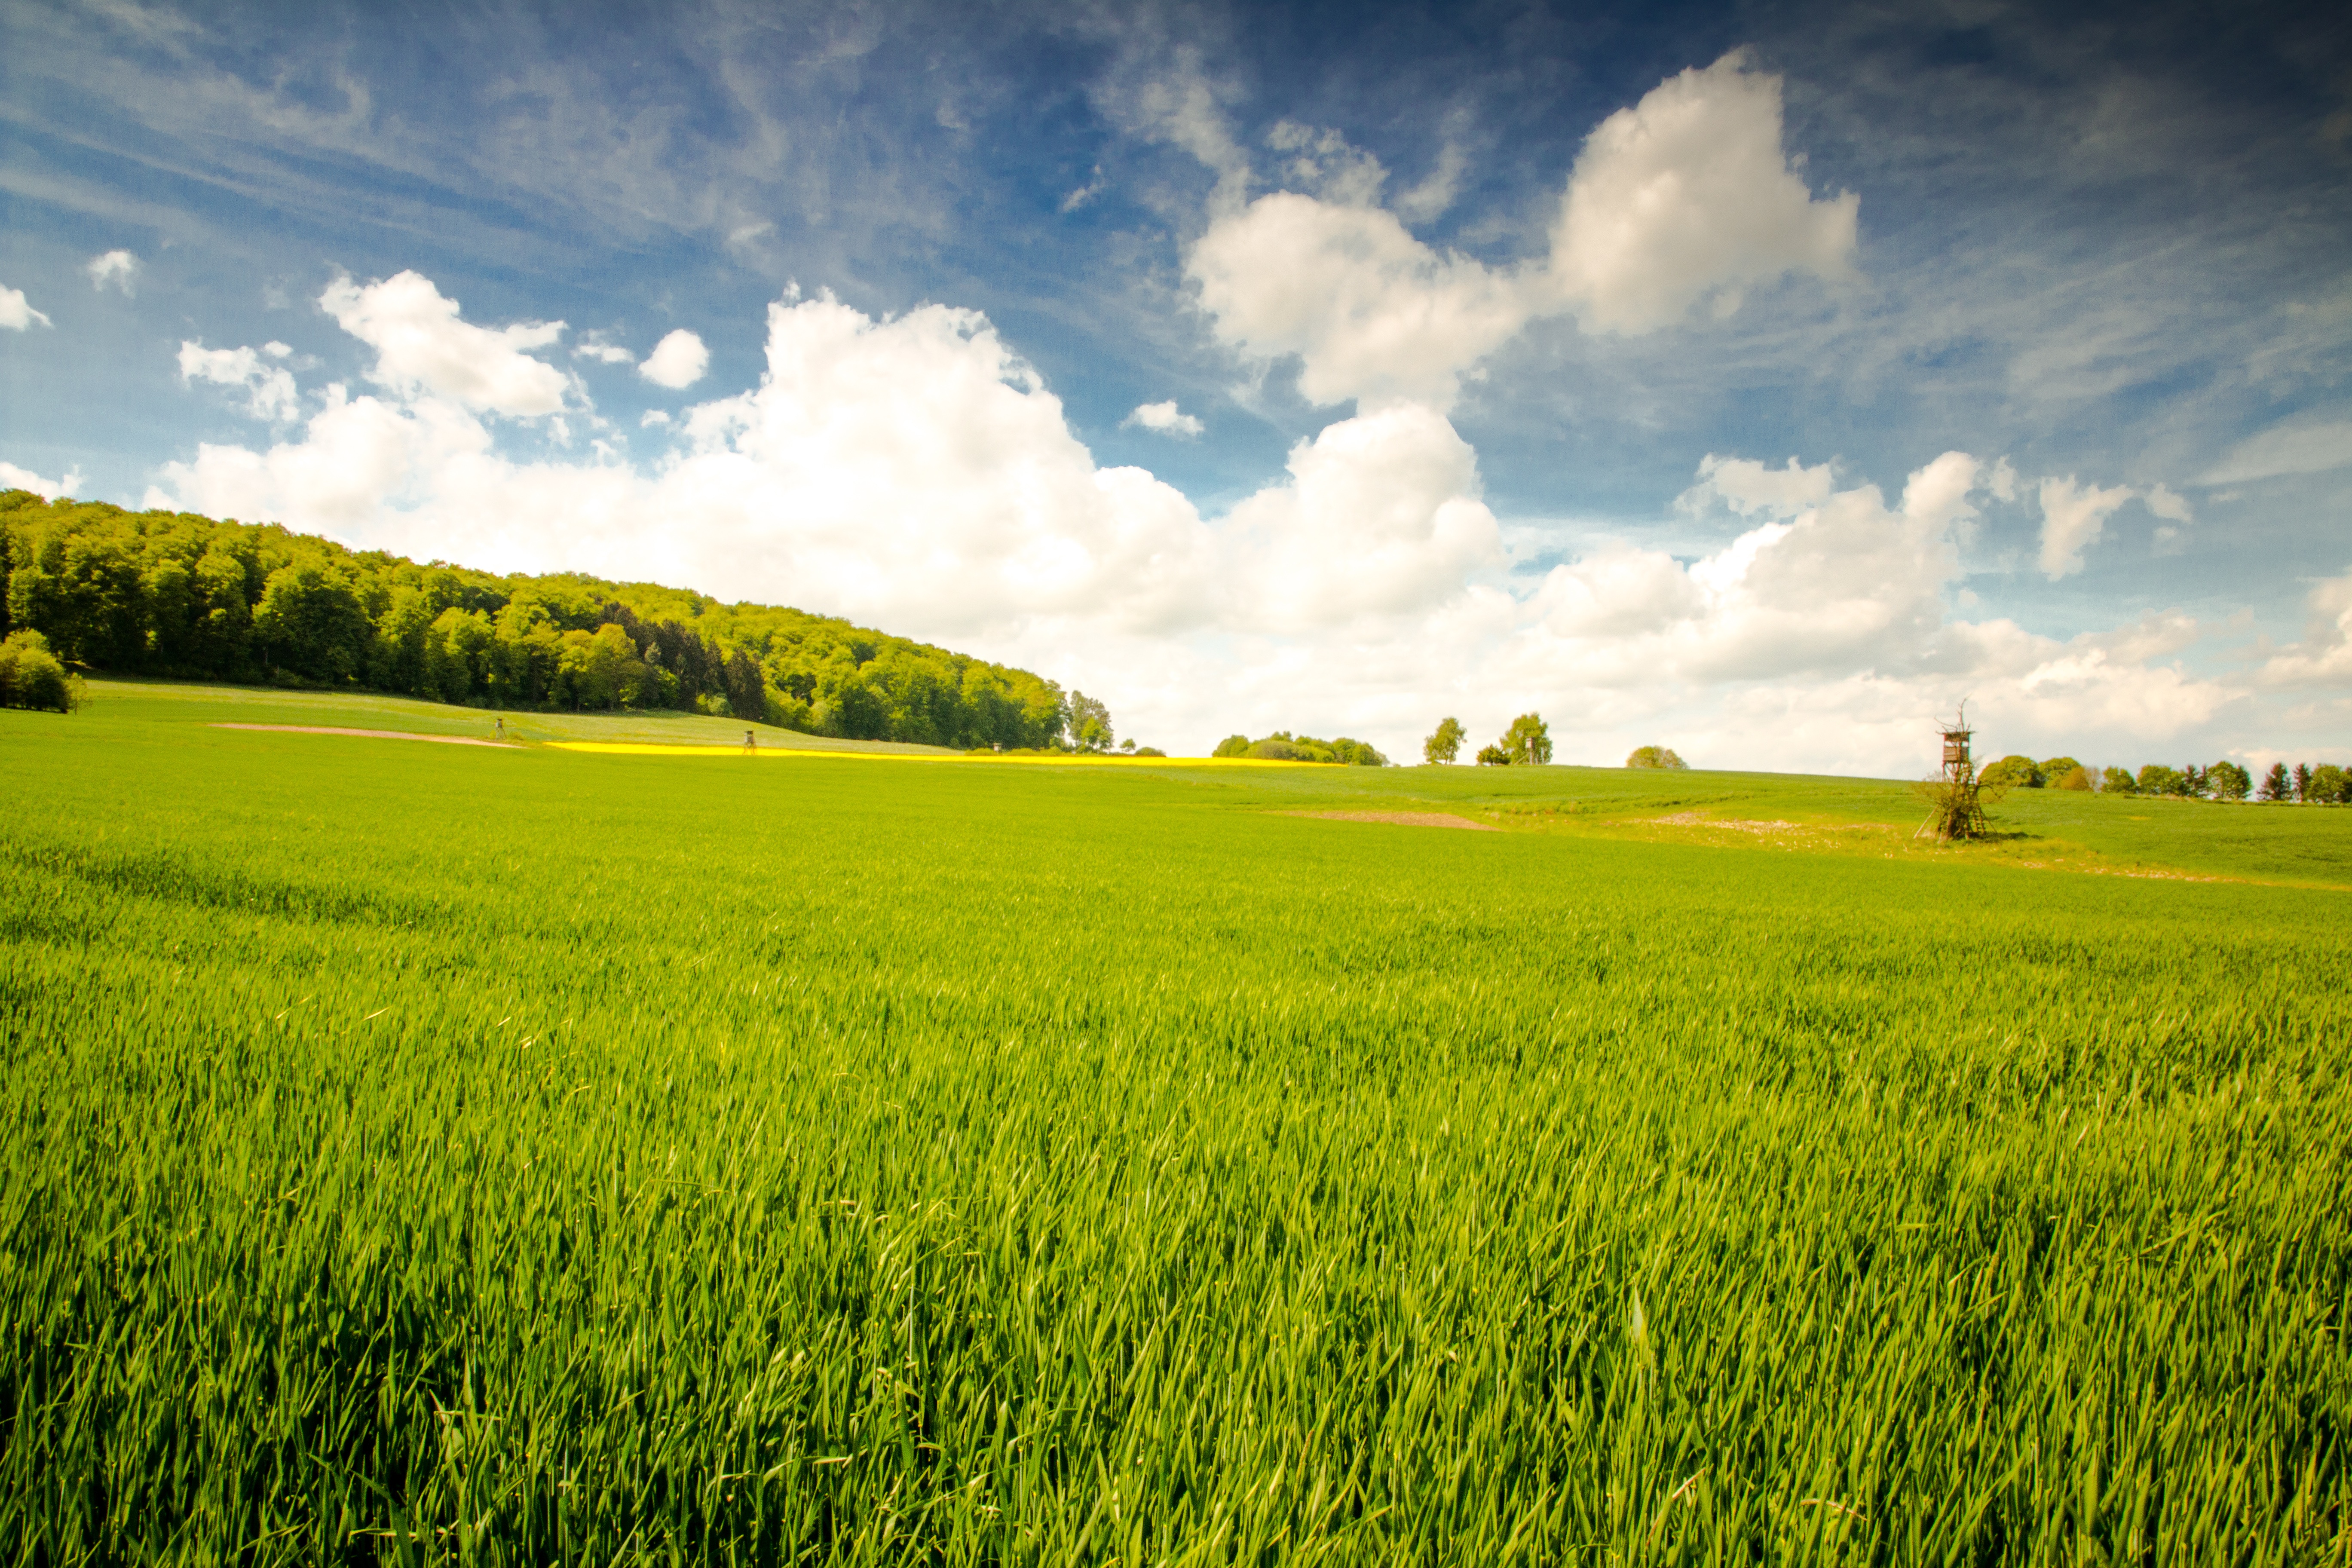
landscape, nature, grass, horizon, cloud, plant, sky, field, lawn, meadow, prairie, sunlight, hill, food, spring, green, crop, pasture, agriculture, plain, rapeseed, clouds, grassland, bright, habitat, canola, mood, brassica, atmospheric, clouds form, rural area, edge of the woods, paddy field, natural environment, geographical feature, grass family, mustard plant